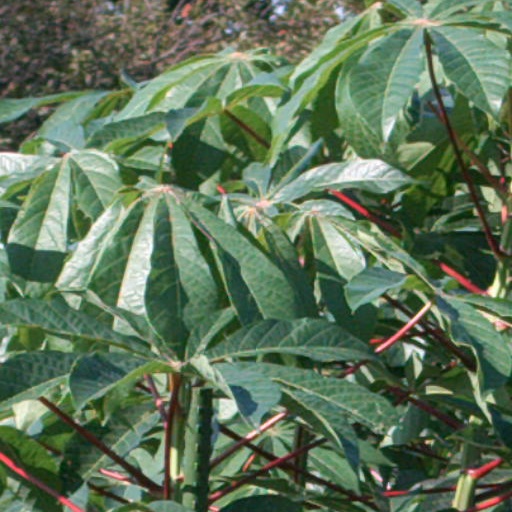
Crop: cassava